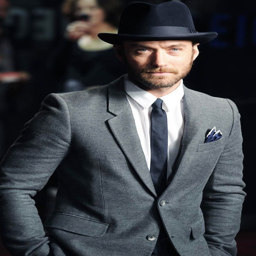
both hands in pockets and elbows out , body and expression turned slightly away .